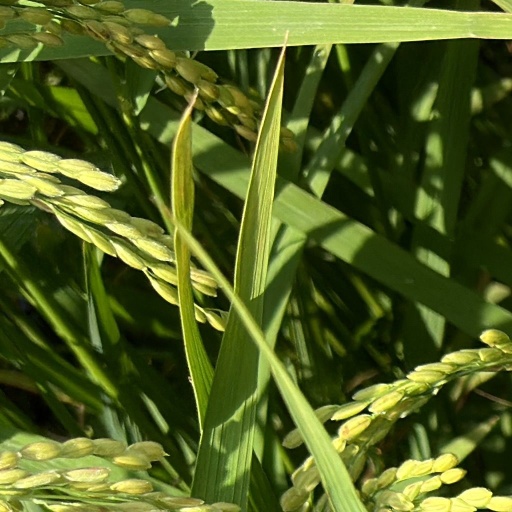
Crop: rice